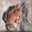
Label: frog